Fuzhou

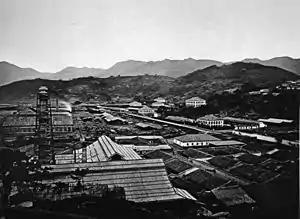
Fuzhou Arsenal in Fuzhou, 1870s

In 1839, Lin Zexu, who himself was a Fuzhou native, was appointed by the Daoguang Emperor to enforce the imperial ban on the opium trade in Canton. His unsuccessful actions, however, precipitated the disastrous First Opium War with Great Britain, and Lin, who had become a scapegoat for China's failure in war, was exiled to the northwestern section of the empire. The Treaty of Nanjing (1842), which put an end to the conflict, made Fuzhou (then known to Westerners as Foochow) one of five Chinese treaty ports, and it became completely open to Western merchants and missionaries.